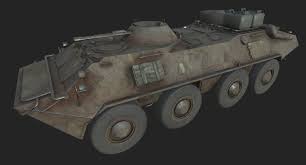
Label: BTR